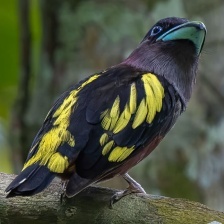
Species: BANDED BROADBILL
Scientific name: EURYLAIMUS JAVANICUS